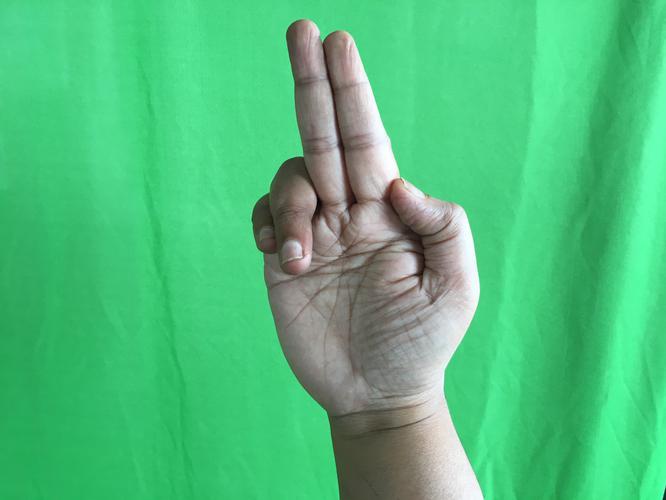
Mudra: Ardhapathaka
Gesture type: single_hand